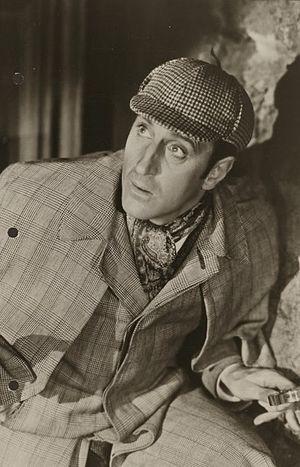
Cette page liste différentes adaptations des aventures de Sherlock Holmes classées par media, Sherlock Holmes étant un détective privé imaginaire créé par Sir Arthur Conan Doyle.
Le Chien des Baskerville est un film américain réalisé par Sidney Lanfield, sorti en 1939.